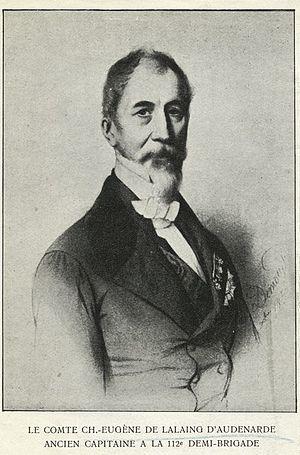
Charles-Eugène de Lalaing
Charles Eugène Lalaing d'Audenarde né à Paris le 13 novembre 1779 et mort à Paris le 4 mars 1859 est un général français de la Révolution et de l’Empire, pair de France et sénateur du Second Empire.